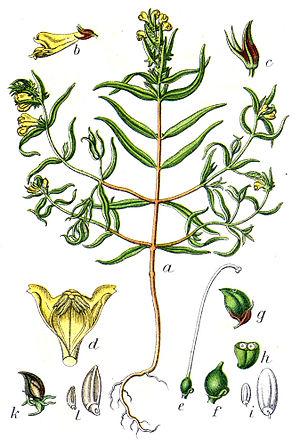
Le mélampyre des forêts est une plante herbacée annuelle de la famille des Orobanchacées.